Mariam C. Said

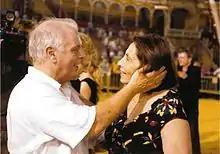
Mariam Said and Daniel Barenboim

In recognition of her dedication to the continuing success of the WEDO, Said received an honorary doctorate from the Universidad Nacional de Tres de Febrero Buenos Aires, Argentina, in 2014. In a 2012 interview with the Wiener Zeitung, she described the philosophy of the WEDO and the BSA as follows: